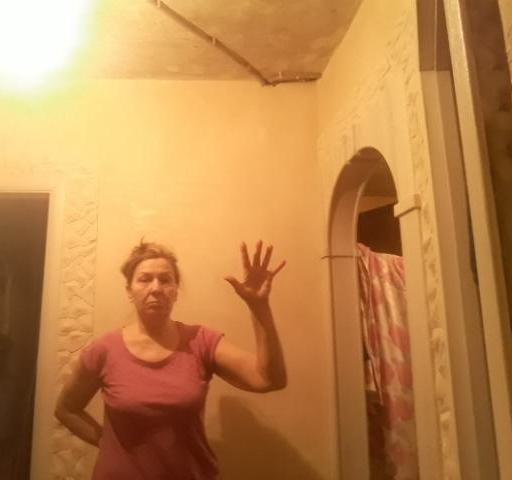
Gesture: palm